Saugatuck Gap Filler Radar Annex

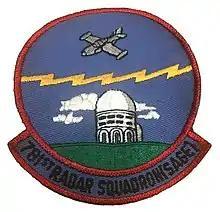
781st Radar Squadron (SAGE) patch

The Saugatuck Gap Filler Annex (ADC ID: P-67C, NORAD ID: Z-67C, Z-34G) is a decommissioned air defense radar installation previously of the United States Air Force. It served in the vast Cold War era Semi-Automatic Ground Environment (SAGE) air defense system. Of the hundreds of SAGE radars Saugatuck's is the only annex that remains nearly completely intact.